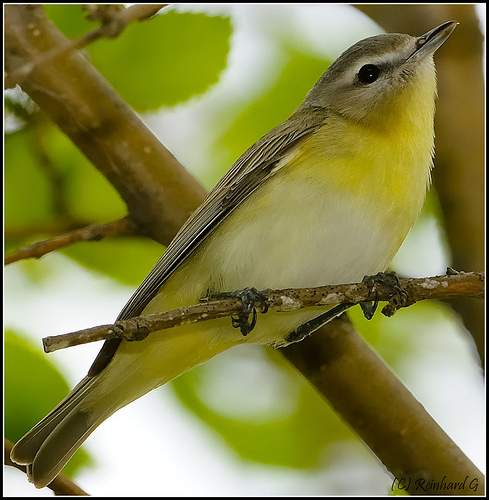
this bird has a white belly, yellow breast and grey feathers.
this little guy has a white belly, yellow breast, brown superciliary, and white eyebrow.
this bird has a white and yellow throat, belly and under-tail, with brown wings an white wingbars.
this bird features a white and yellow underbelly with brown on the outside, as well as black eyes and dark brown feet.
this bird has a white belly, yellow breast and throat and a gray wing and head.
this bird has wings that are black and has a white and yellow bellya small gray bird with a bright yellow and white belly.
this bird has wings that are black and has a yellow chest
this bird is gray, white, and yellow in color, with a multi colored beak.
this brown bird has a pointy beak and a yellow and white chest and belly.
Species: Philadelphia Vireo